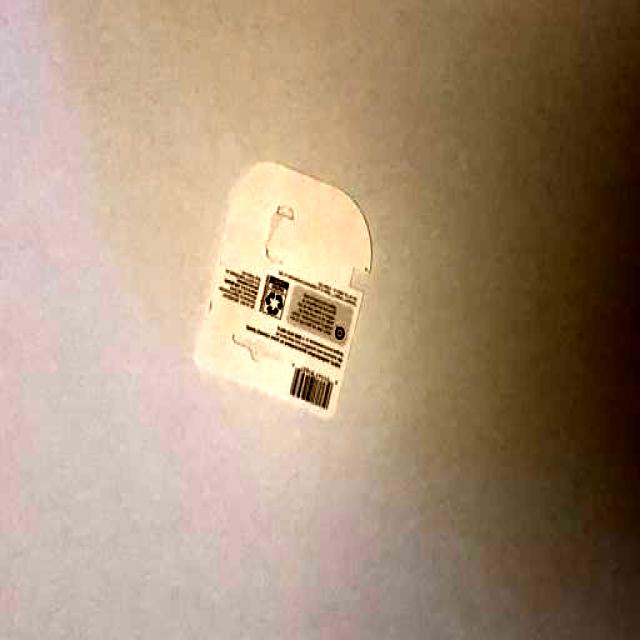
Label: Paper